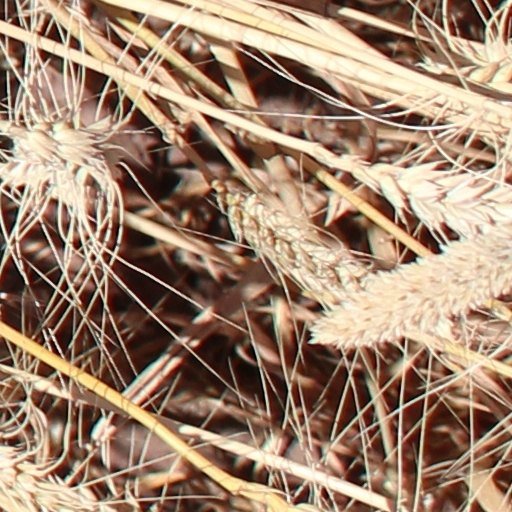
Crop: wheat